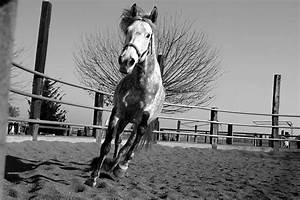
Label: cavallo